North Pacific right whale

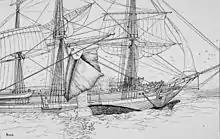
Whalers retrieving the baleen ("whalebone") from a right whale (NOAA photo library)

The Endangered Species Act directs the managing agencies, in this case NOAA, to designate portions of oceans as "Critical Habitat" which triggers specific protective measures.